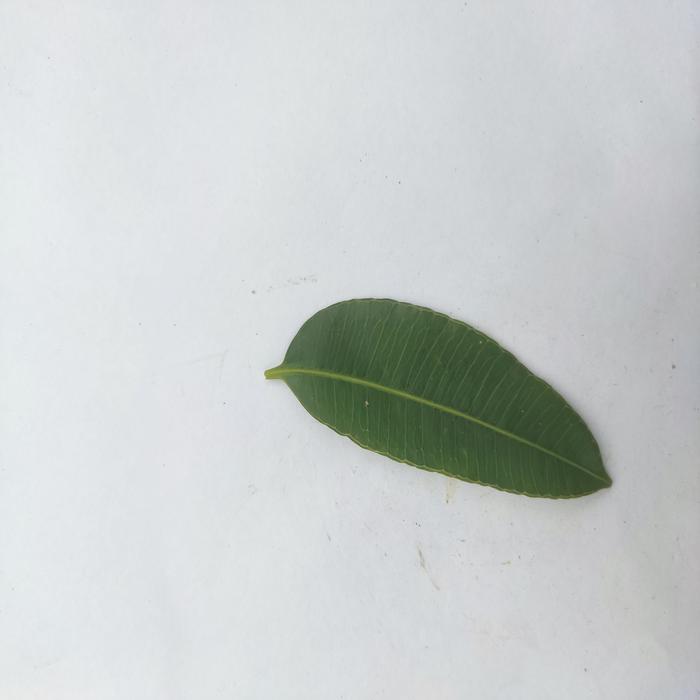
Crop: Hog Plum
Leaf condition: Heathy_Leaf